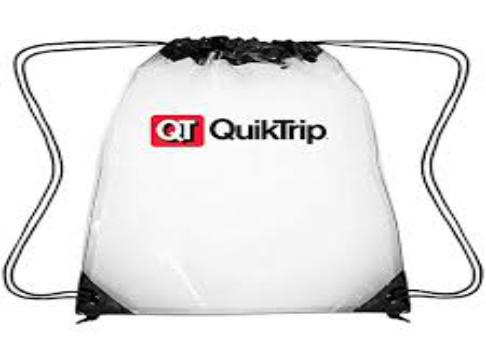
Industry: Others